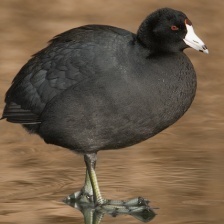
Species: AMERICAN COOT
Scientific name: FULICA AMERICANA